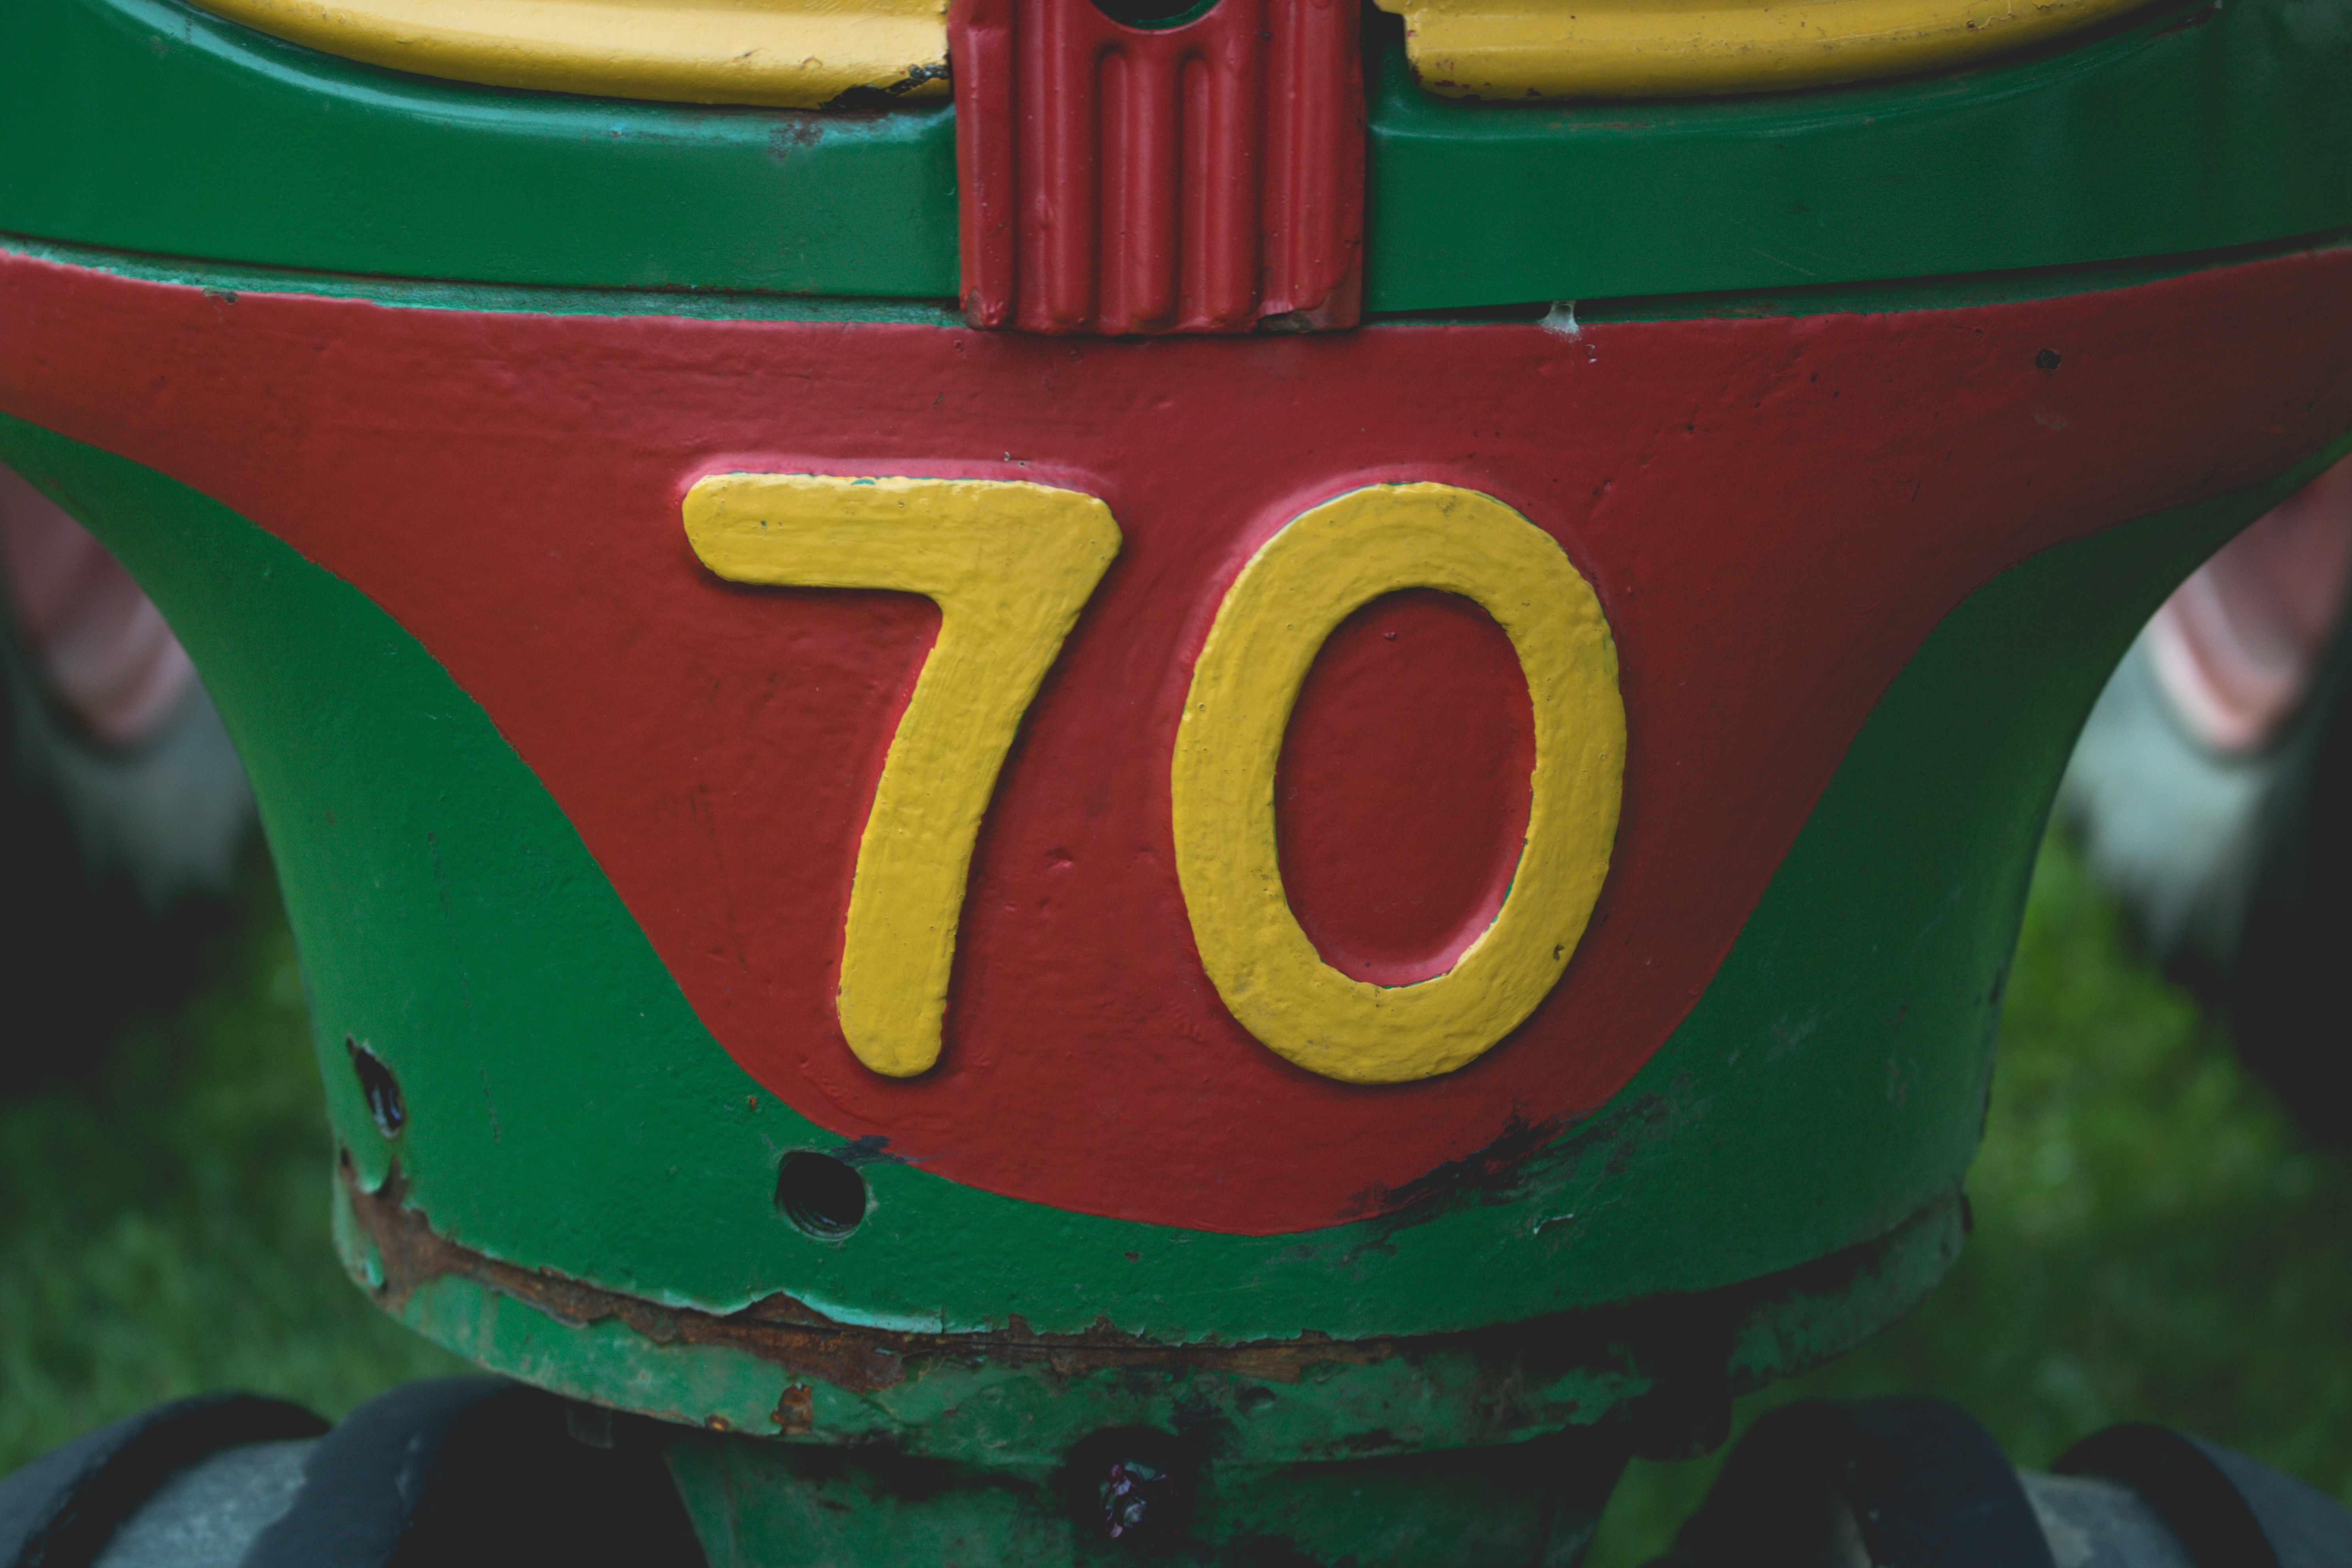
green, red, color, toy, art